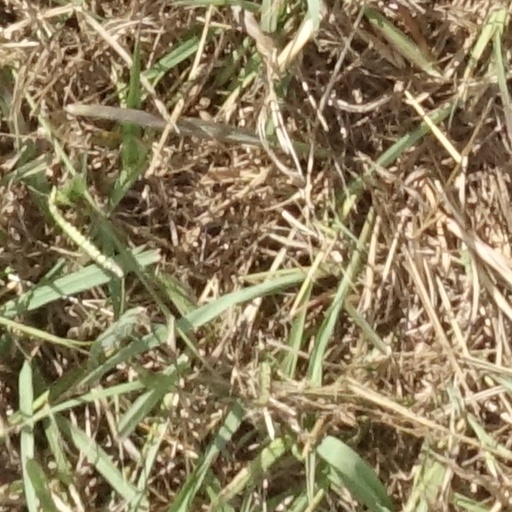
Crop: sorghum